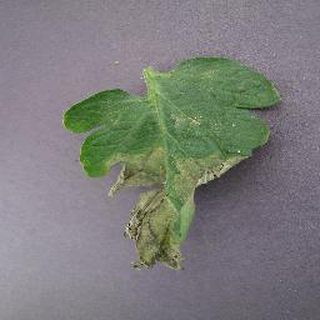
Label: tomato_late_blight